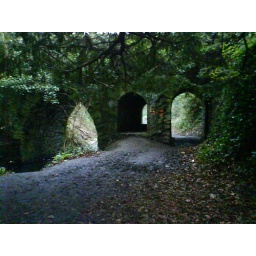
Arches under a bridge which carries the driveway to the former Guinness family house in St. Anne's Park, Raheney/Clontarf.